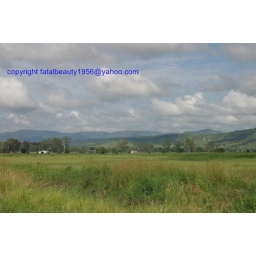
country view clouds hill sheds trees in a fields